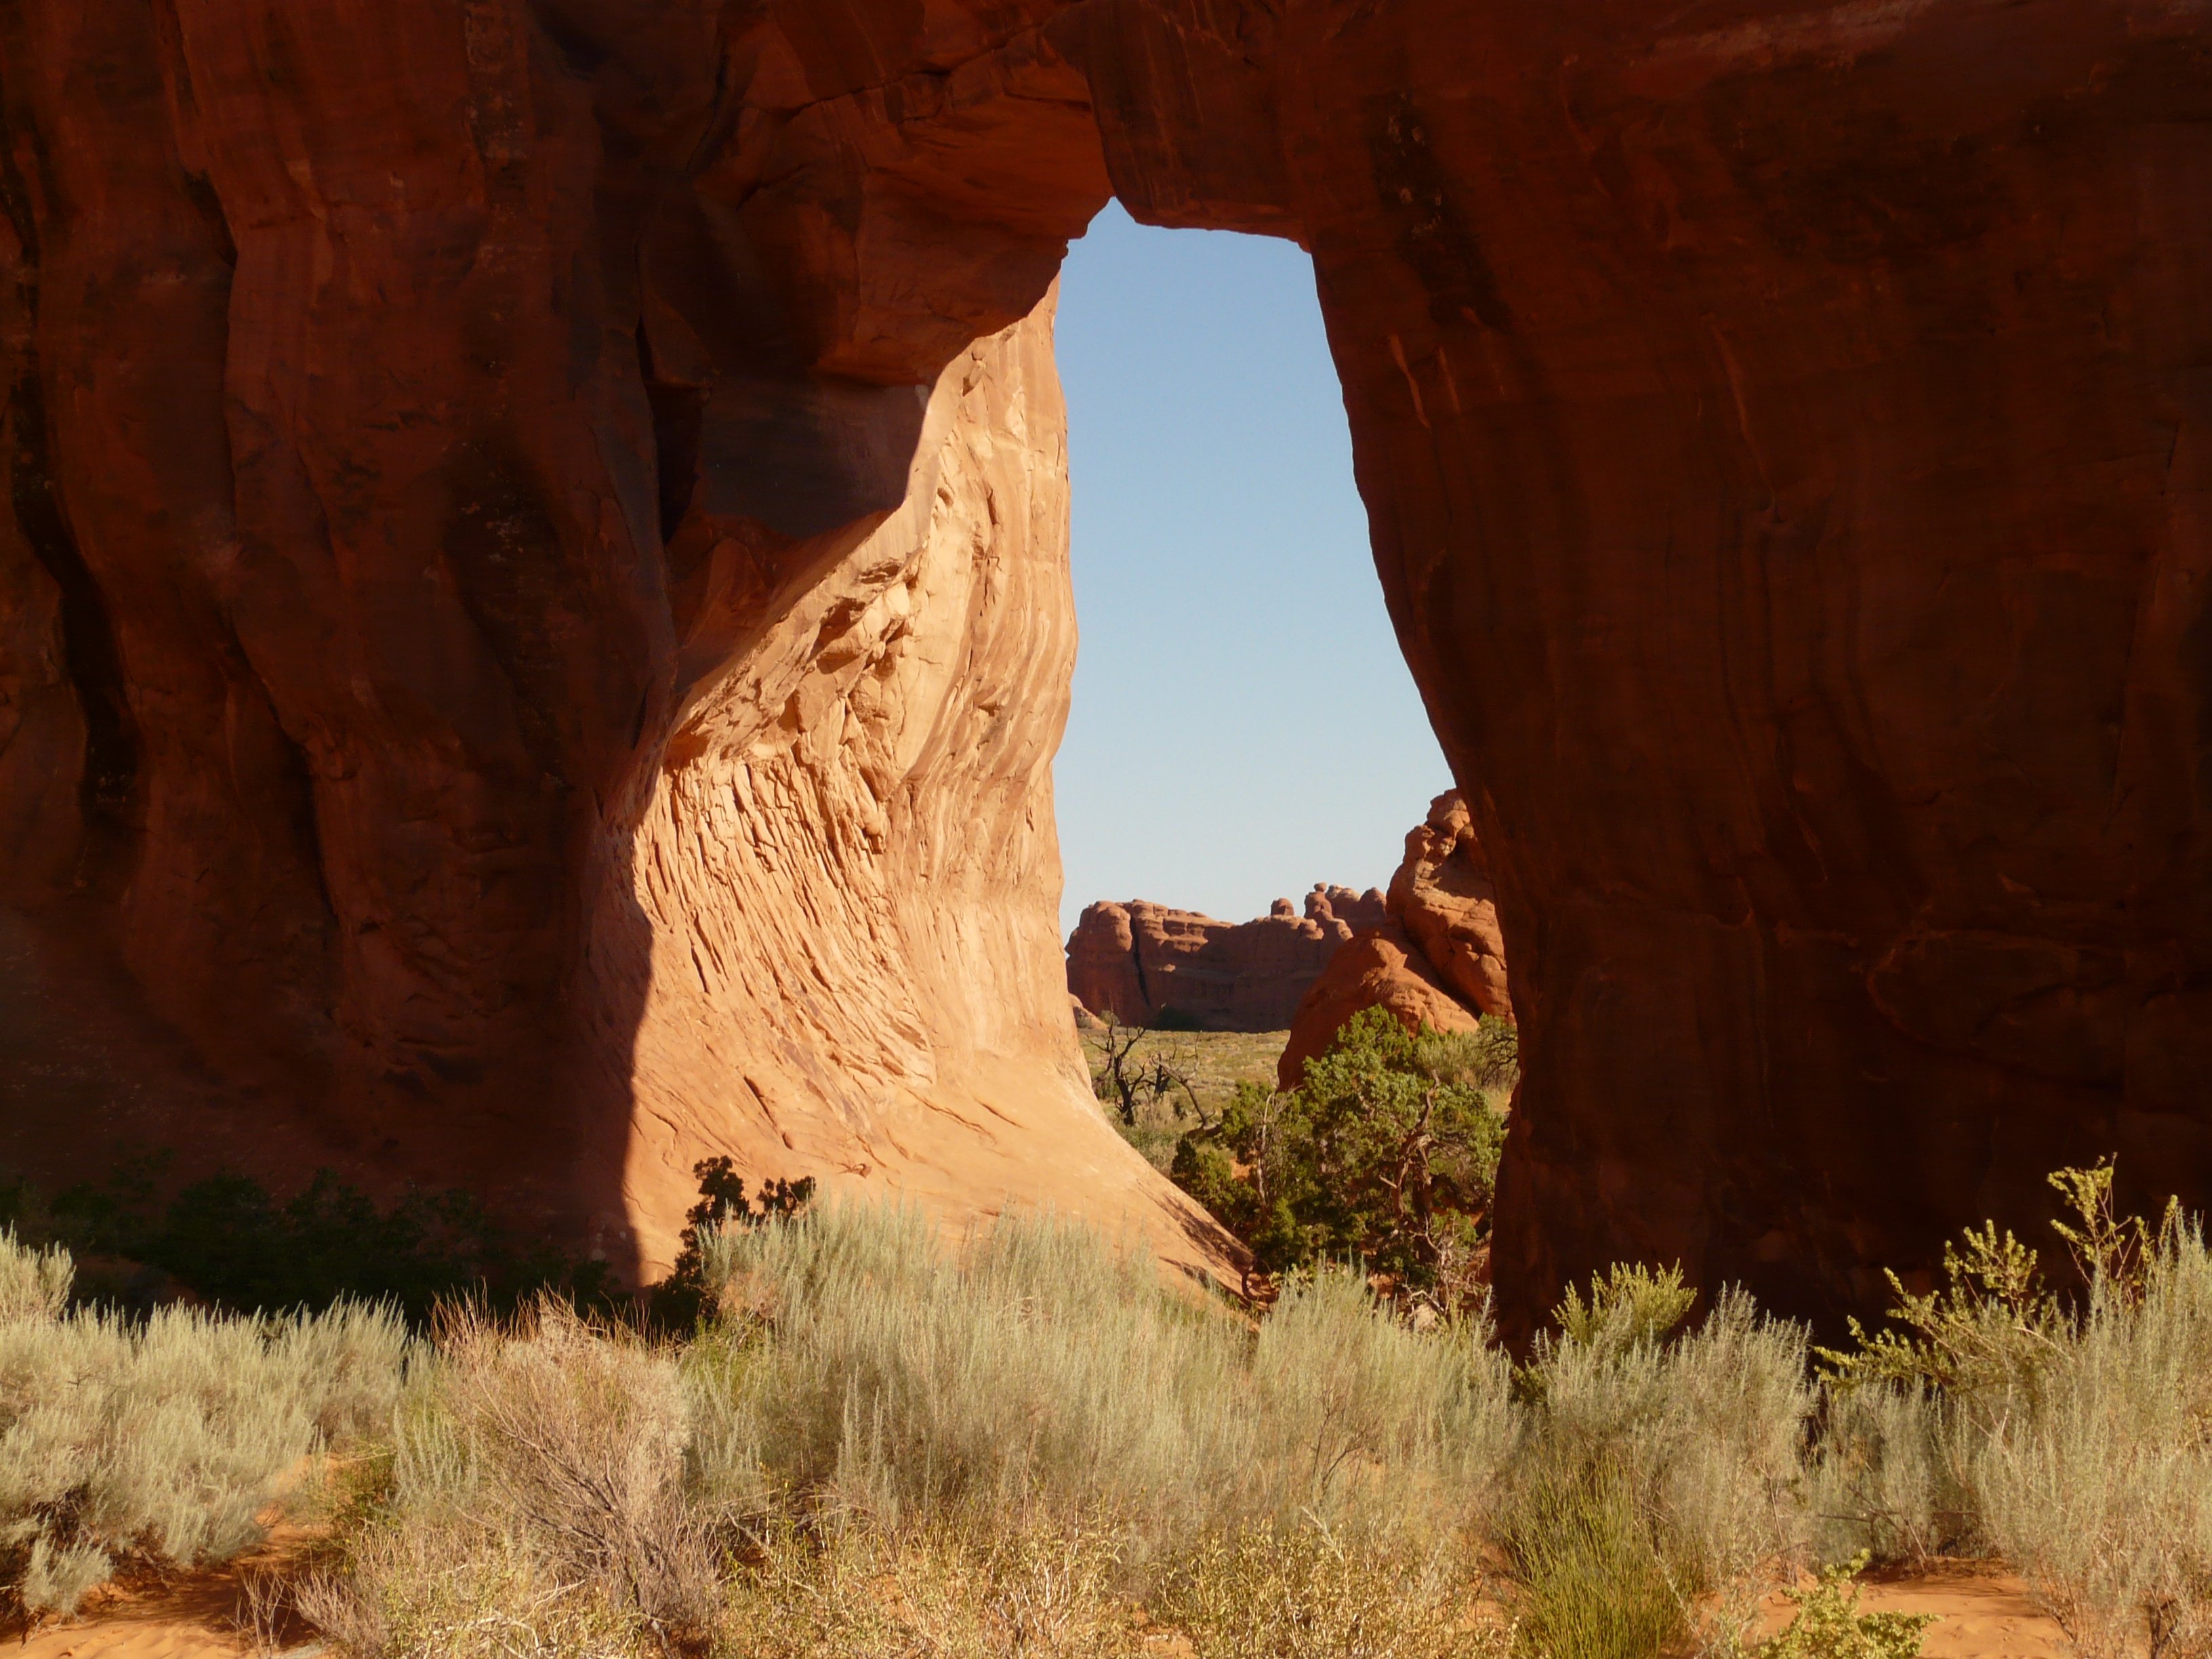
landscape, rock, valley, formation, cliff, arch, usa, canyon, terrain, national park, material, erosion, stone arch, geology, arches, utah, badlands, arches national park, wadi, landform, ancient history, geographical feature